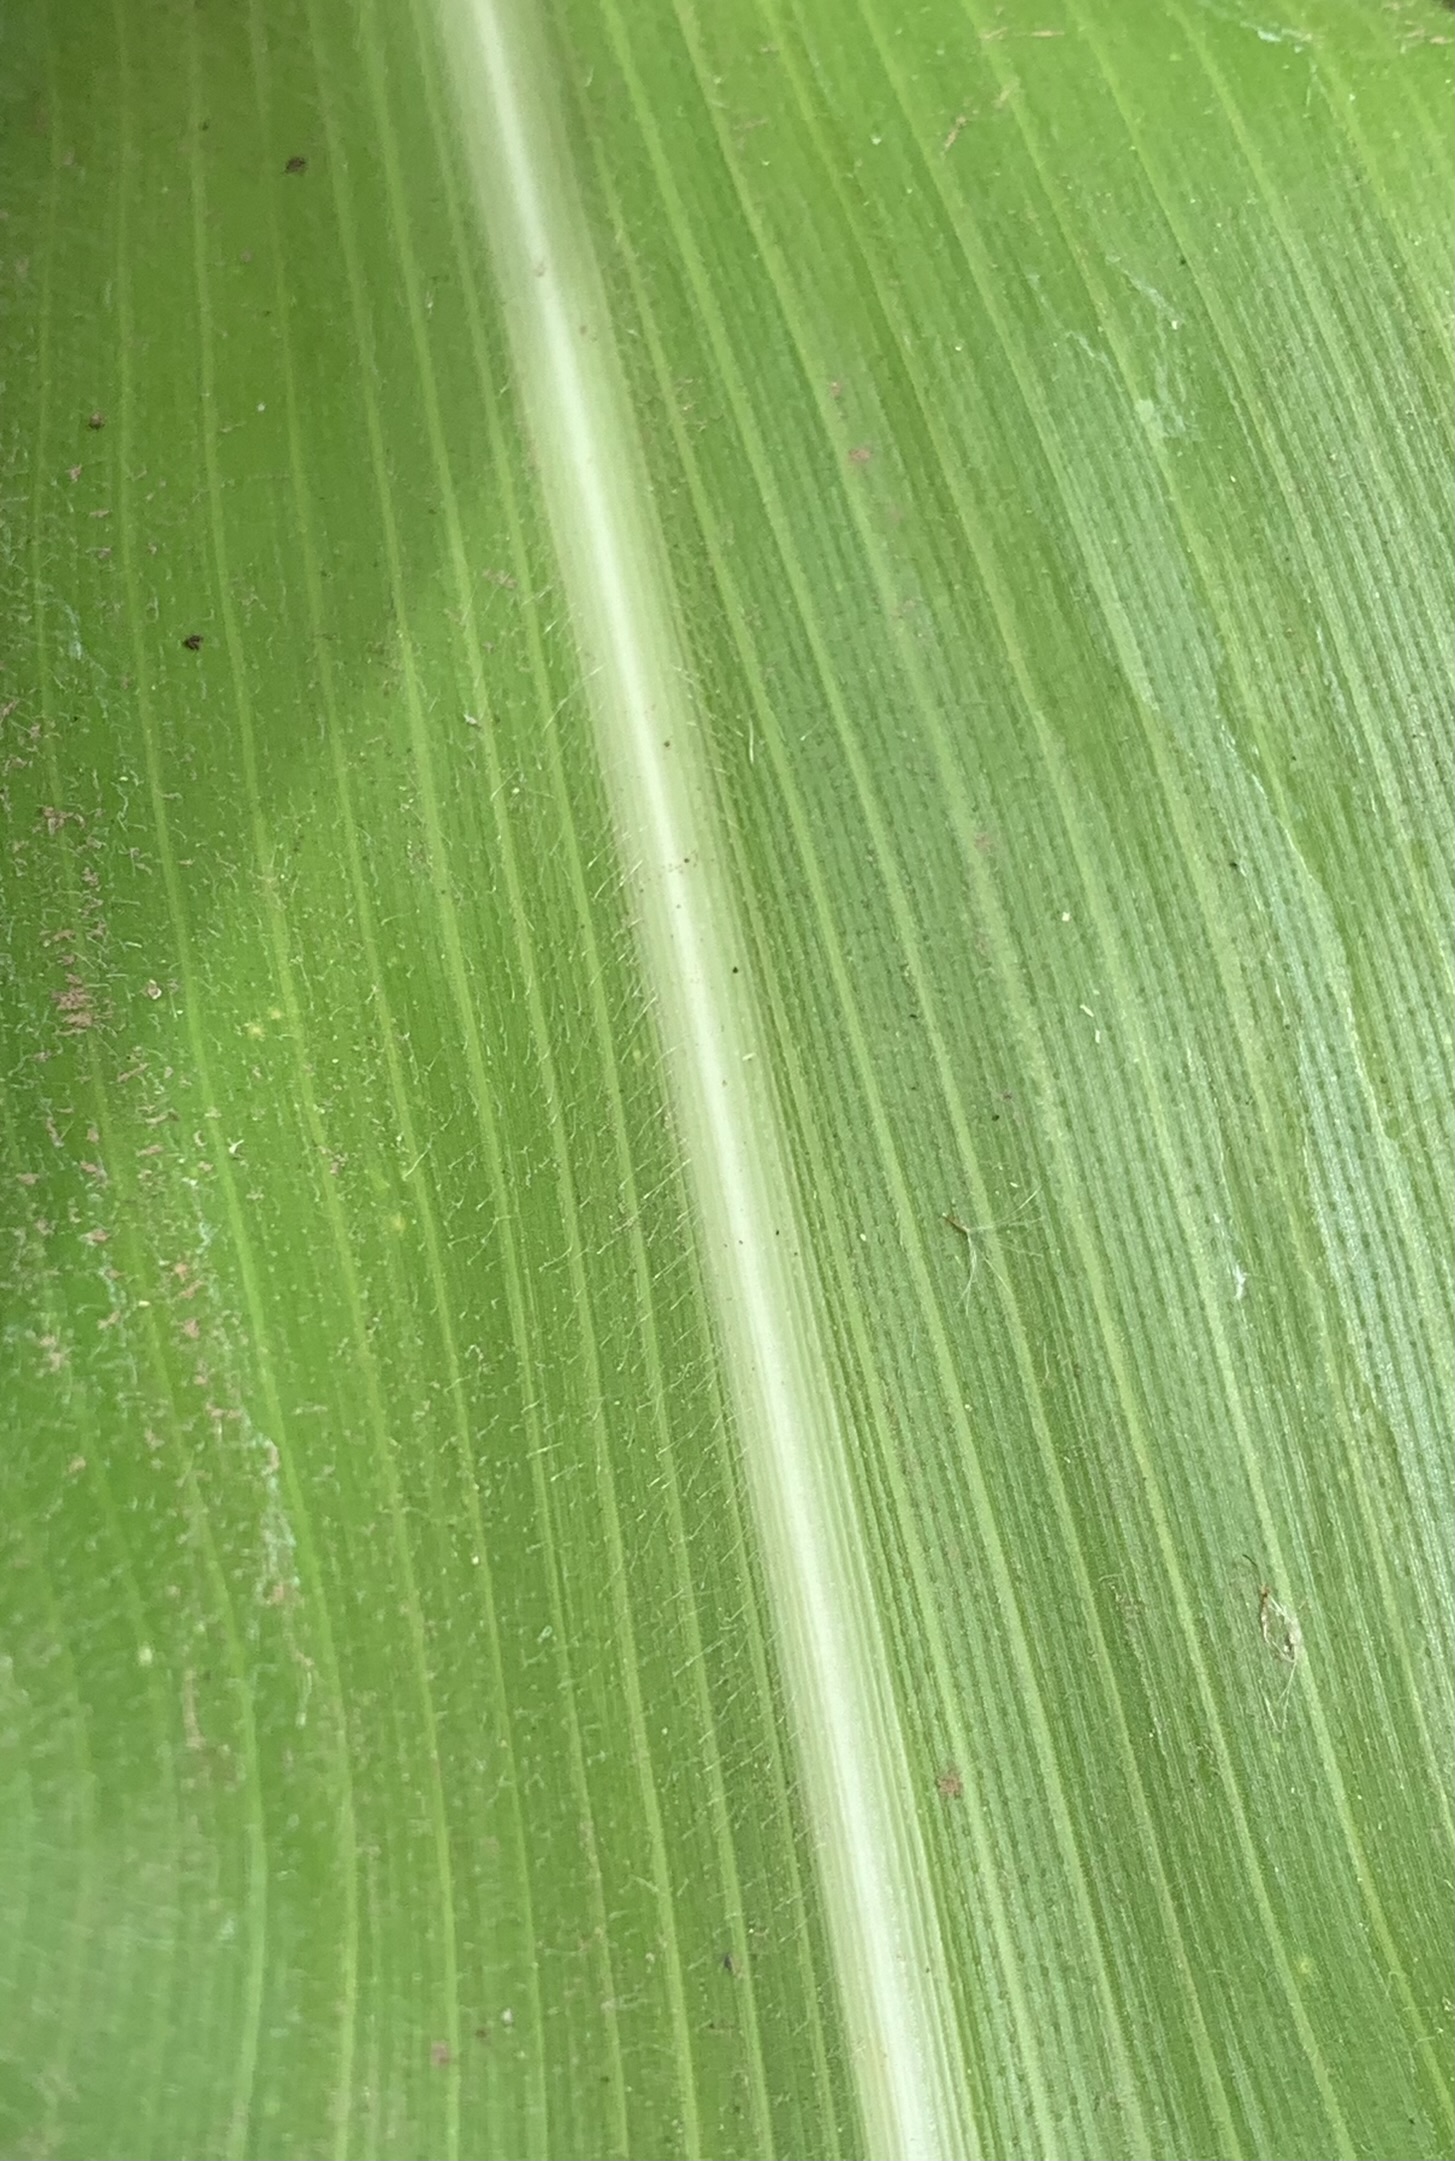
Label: Healthy